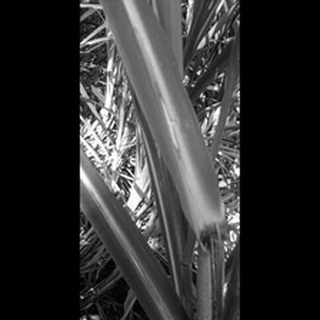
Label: sugarcane_red_rot